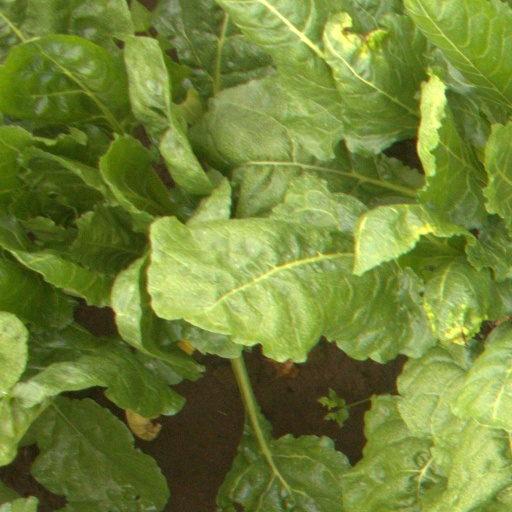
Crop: sugar beet